Caernarfon Castle

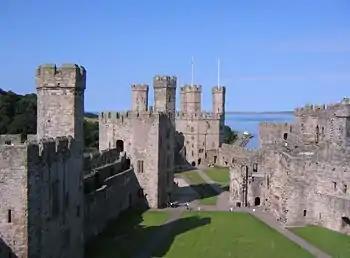
The ward of Caernarfon Castle, showing (from left to right) the Black Tower, the Chamberlain's Tower, and the Eagle Tower. By the 17th century, the castle's domestic buildings had been stripped of valuable materials such as iron and lead.

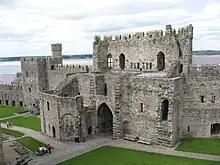
The unfinished rear of the King's Gate, the main entrance to the castle from the town.

Despite avoiding slighting, the castle was neglected until the late 19th century. From the 1870s onwards, the government funded repairs to Caernarfon Castle. The deputy-constable Llewellyn Turner oversaw the work, in many cases controversially restoring and rebuilding the castle, rather than simply conserving the existing stonework. Steps, battlements, and roofs were repaired, and the moat to the north of the castle was cleared of post-medieval buildings that were considered to spoil the view, despite the protest of locals. Under the auspices of the Office of Works and its successors since 1908, the castle was preserved due to its historic significance. In 1911, Caernarfon was used for the investiture of the Prince of Wales, for the investiture of Edward, Prince of Wales (later Edward VIII), eldest son of the newly crowned King George V; the ceremony was held there at the insistence of the Chancellor of the Exchequer David Lloyd George, a Welshman raised in Caernarfonshire. In 1969, the precedent was repeated with the Investiture of Charles, Prince of Wales, (who acceded as Charles III in 2022). Although Caernarfon Castle has been the property of the Crown since it was built, it is currently cared for by "Cadw", the Welsh Government's historic environment division, responsible for the maintenance and care of Wales' historic buildings. In 1986, Caernarfon was added to the UNESCO list of World Heritage Sites as part of the "Castles and Town Walls of King Edward in Gwynedd" in recognition of its global importance and to help conserve and protect the site. The castle houses the Royal Welch Fusiliers Museum. During 2015 a new "entrance pavilion" was built, designed by architects Donald Insall Associates.